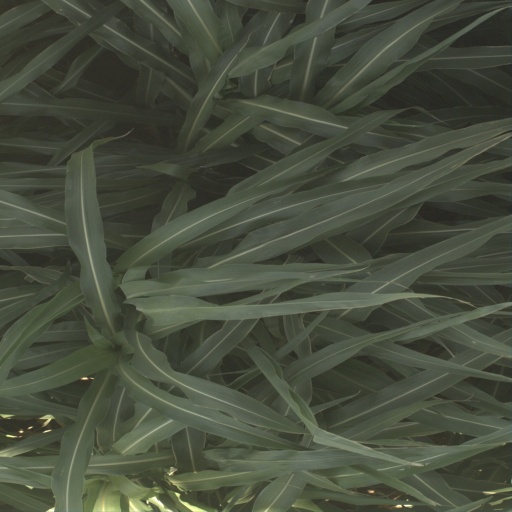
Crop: sorghum